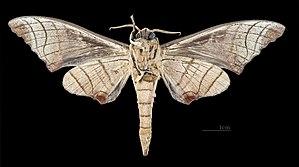
Marumba tigrina est une espèce de lépidoptères appartenant à la famille des Sphingidae, à la sous-famille des Smerinthinae, à la tribu des Smerinthini et du genre Marumba.